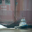
Label: ship